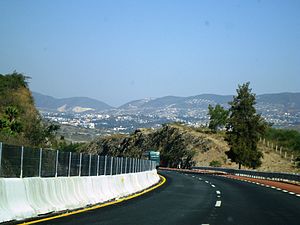
Chilpancingo de los Bravo
Chilpancingos
Chilpancingo de los Bravo er en by i den mexicanske delstat Guerrero. Indbyggerantallet var omtrent 214.219 i 2005. Chilpancingo kommer fra nahuatl chilpan «hvepsested» og cingo som betyder «lille».